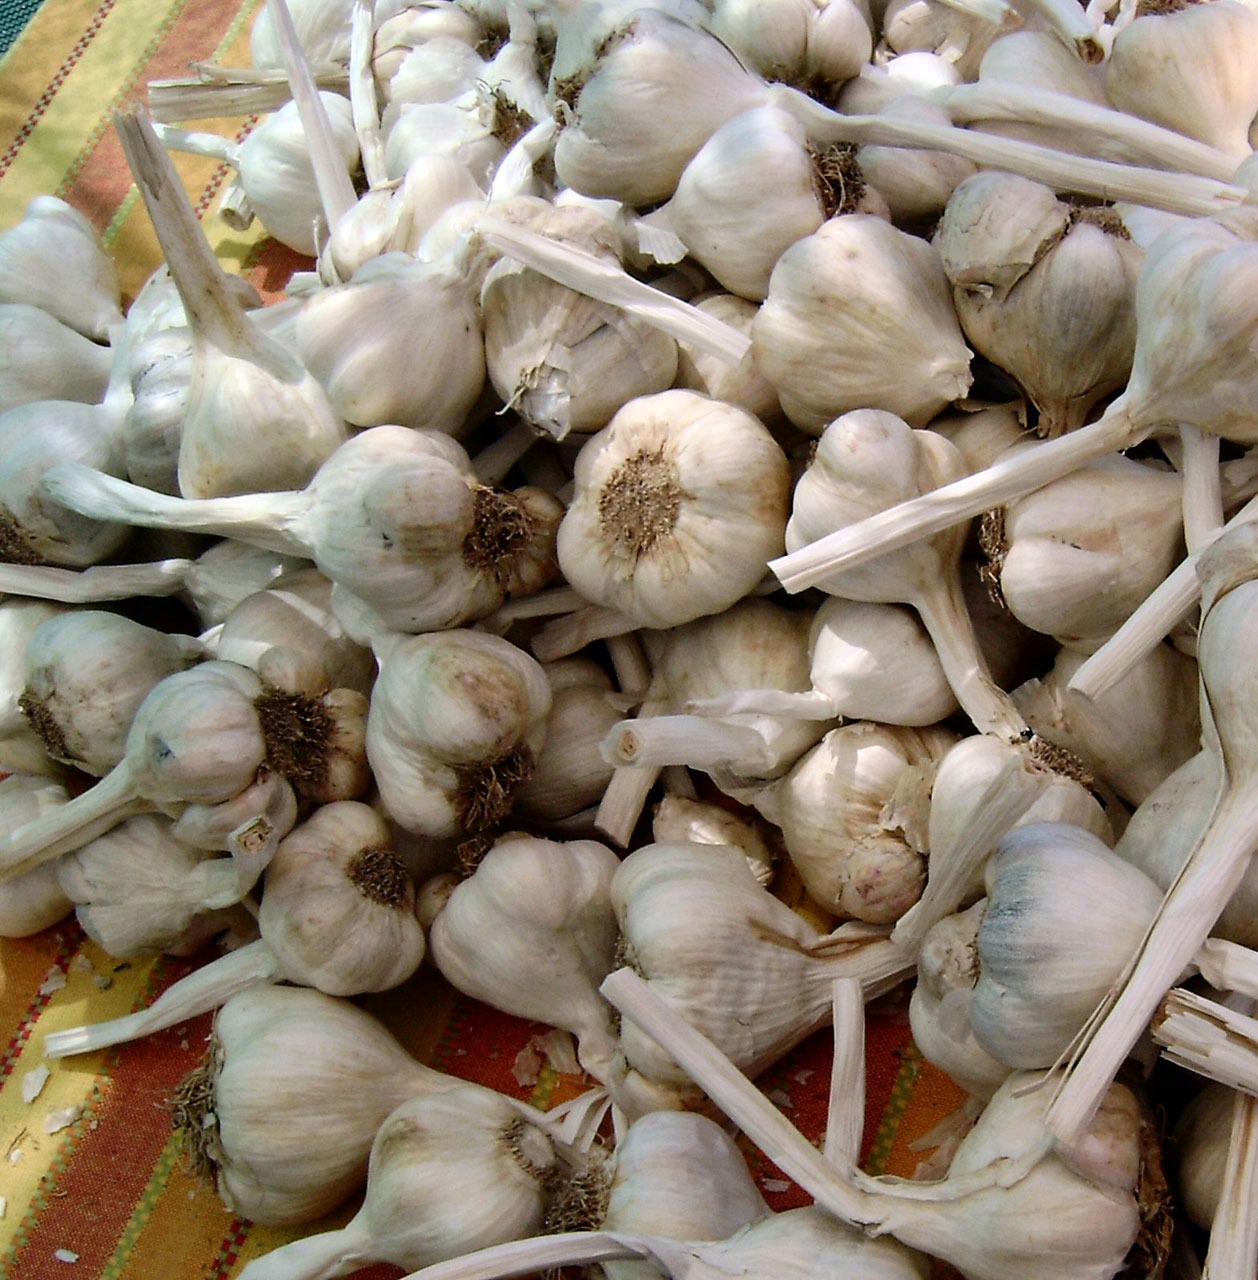
food, produce, vegetable, plant, land plant, shallot, flowering plant, oyster mushroom, garlic, dish, onion genus, pleurotus eryngii